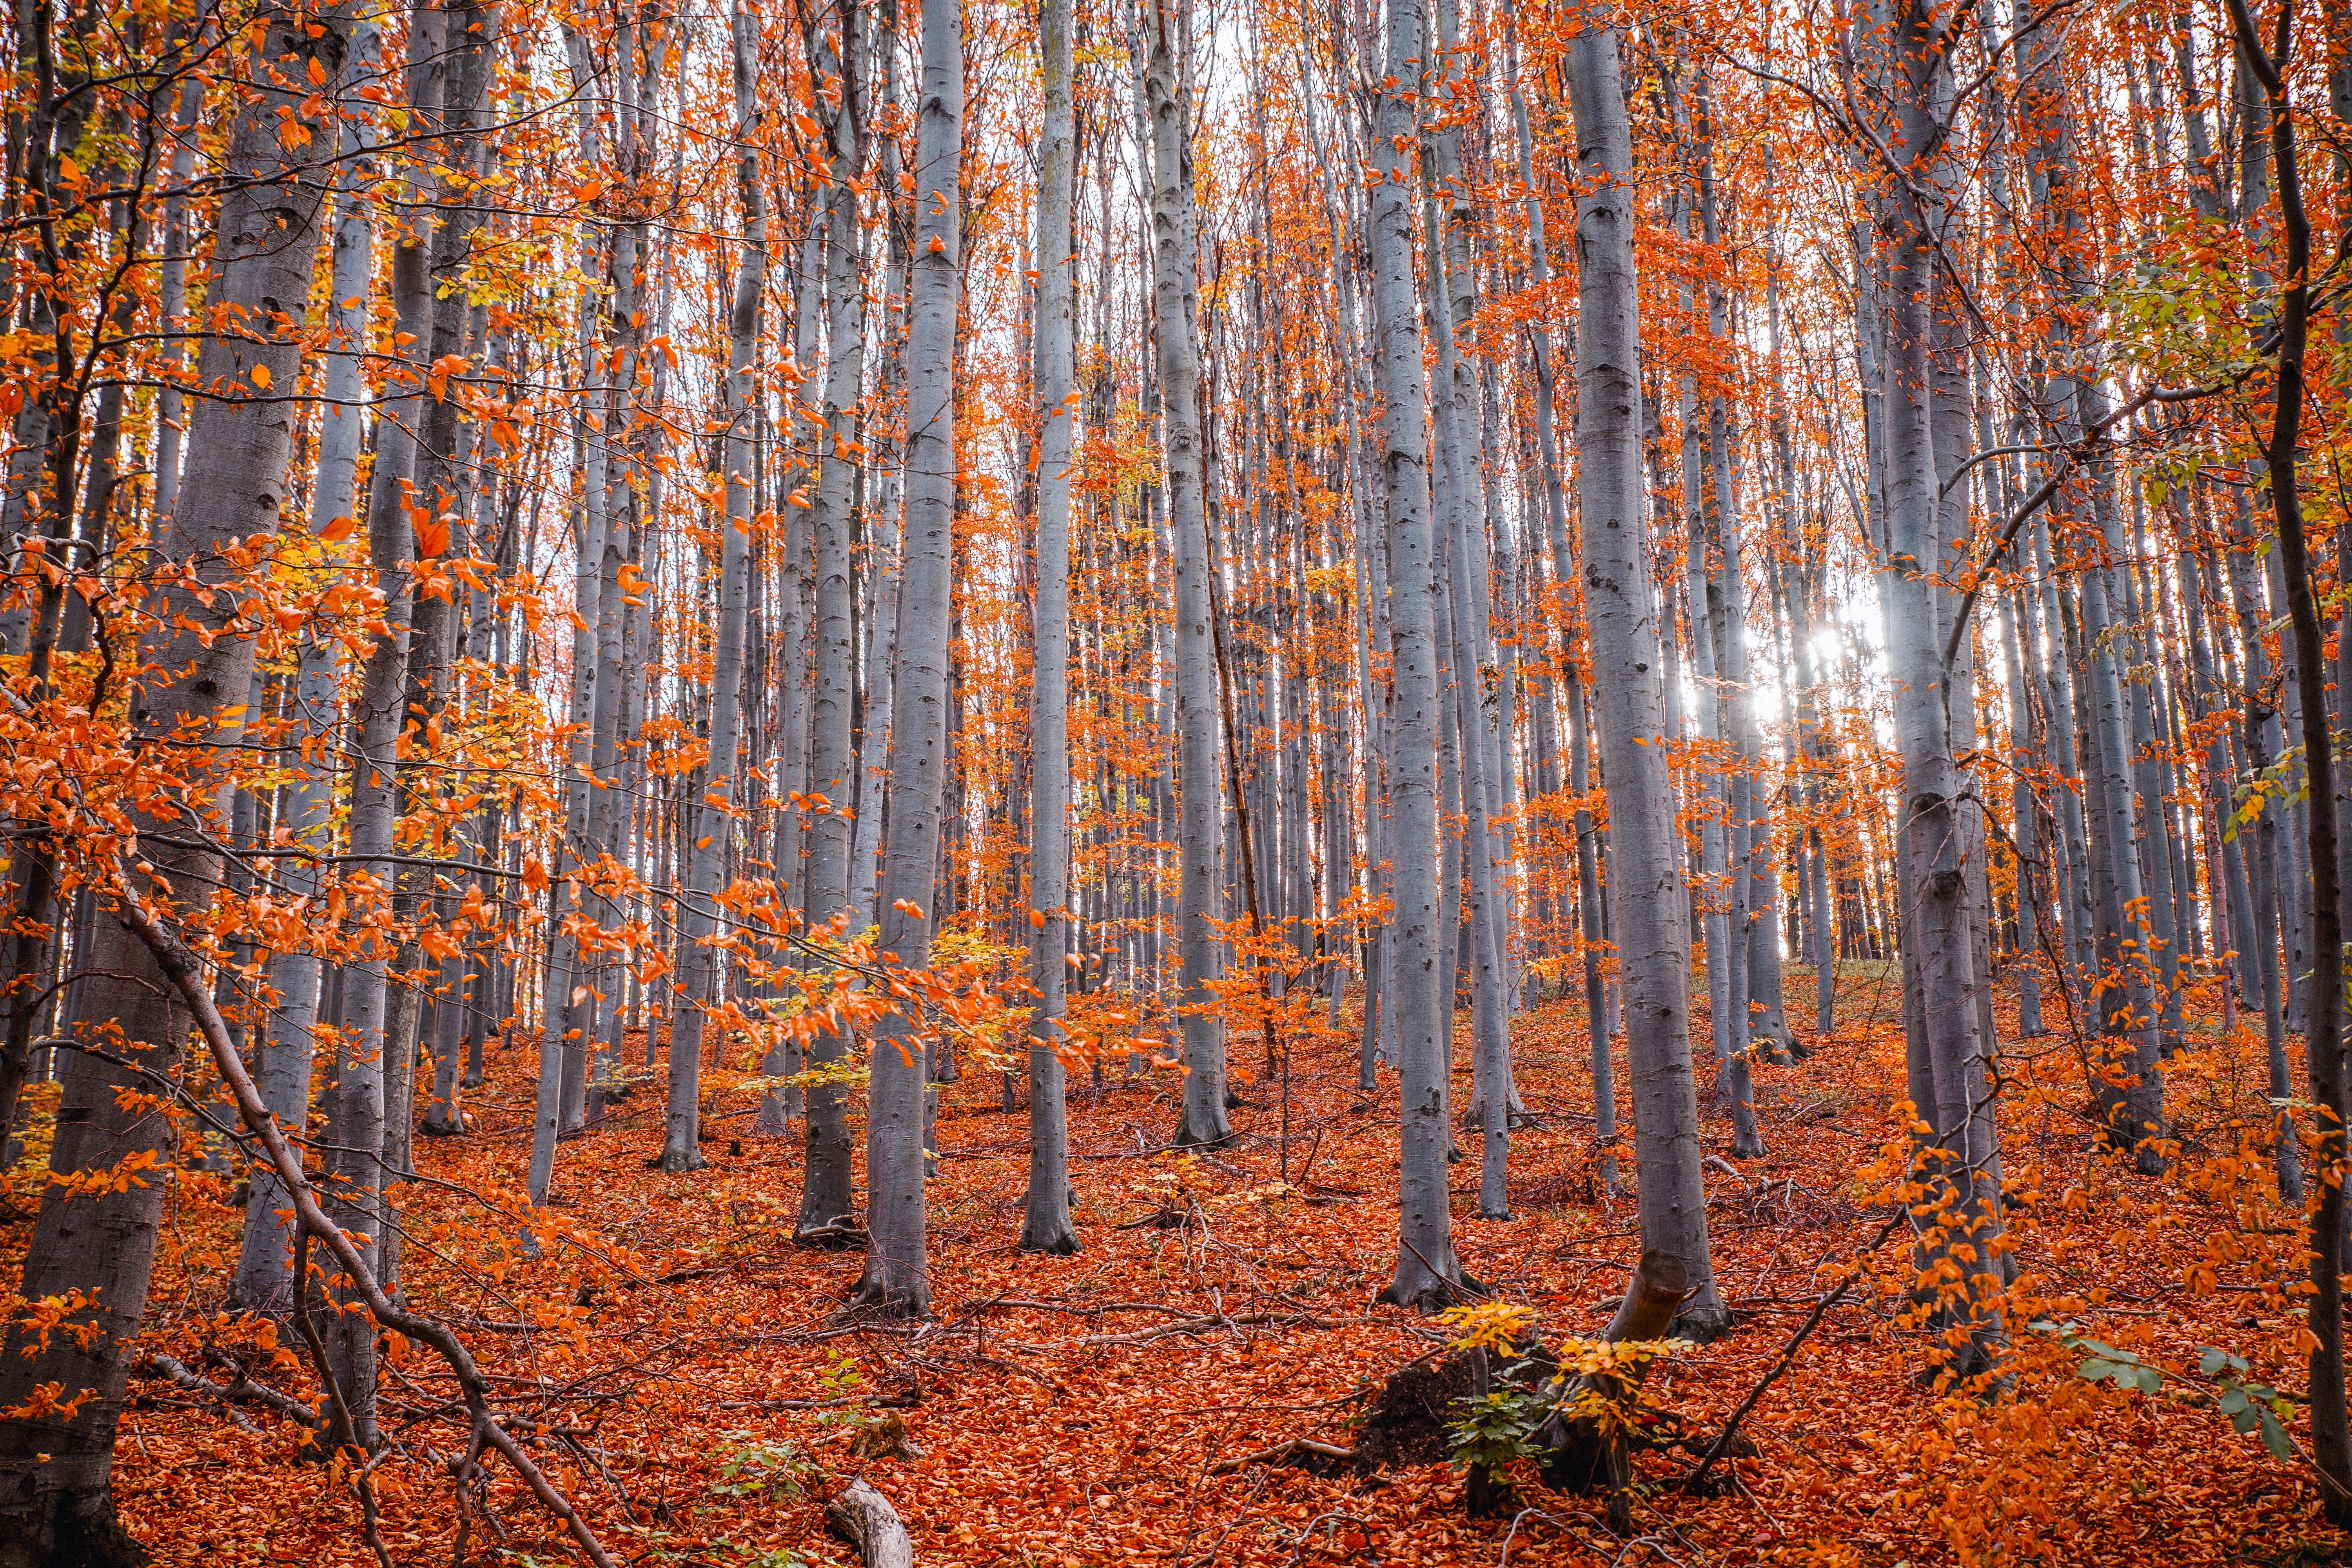
nature, woodland, ecosystem, temperate broadleaf and mixed forest, forest, tree, autumn, grove, leaf, deciduous, woody plant, northern hardwood forest concept, spruce fir forest, wilderness, trunk, temperate coniferous forest, birch, old growth forest, branch, larch, biome, path, sunlight, wood, tropical and subtropical coniferous forests, state park, landscape, birch family, grass, plant